Group 6 (motorsport)

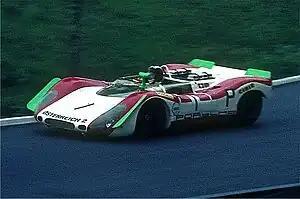
Porsche won the 1969 International Championship for Makes with the Group 6 Porsche 908

The original Group 6 was introduced for the 1966 racing season, at the same time as a new Group 4 Sports Car category. Whilst Group 4 specified that competing cars must be one of at least fifty examples built, Group 6 had no minimum production requirement. Nor did it have a maximum engine capacity limit although there were weight, dimensional and other restrictions placed on the Group 6 cars. The Prototypes and Sports Cars categories each had their own international championships to fight for but many of the major international endurance races such as the 24 Hours of Le Mans would count as qualifying rounds for both championships.